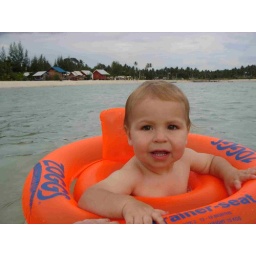
DSC02385 200607 Thail_laem son Oli in the water cute opt